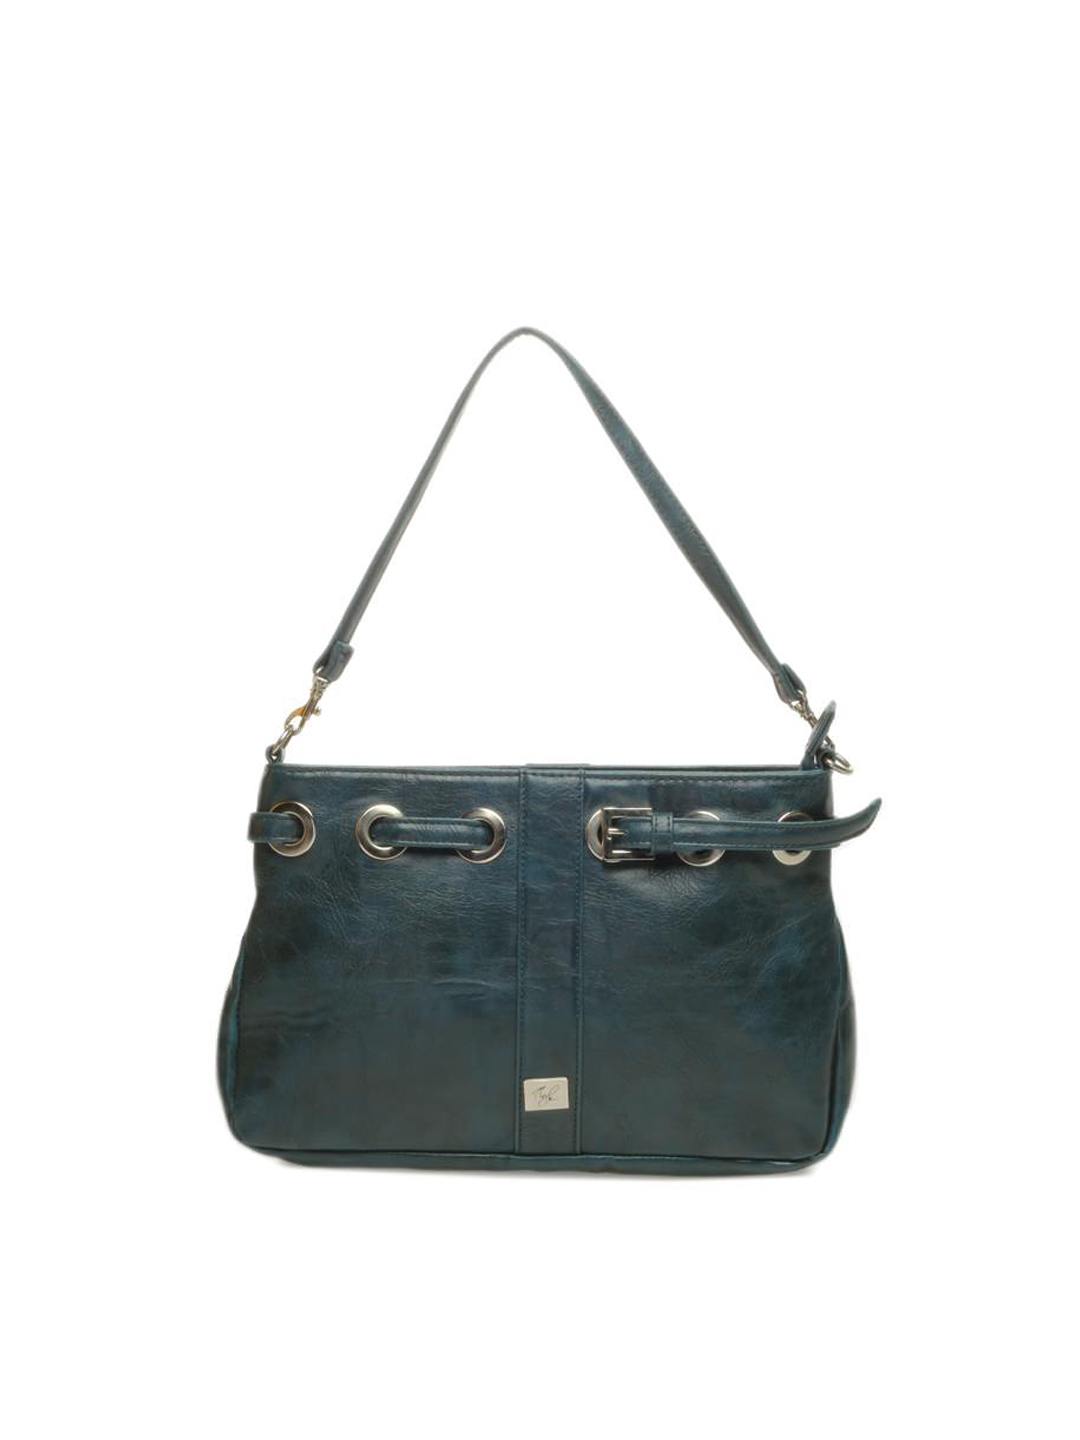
Nyk Women Teal Tiny Handbag
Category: Accessories / Bags / Handbags
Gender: Women
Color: Teal
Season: Summer 2016
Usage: Casual